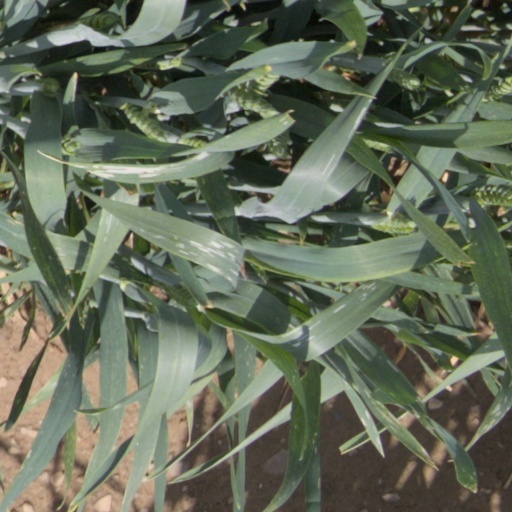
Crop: wheat